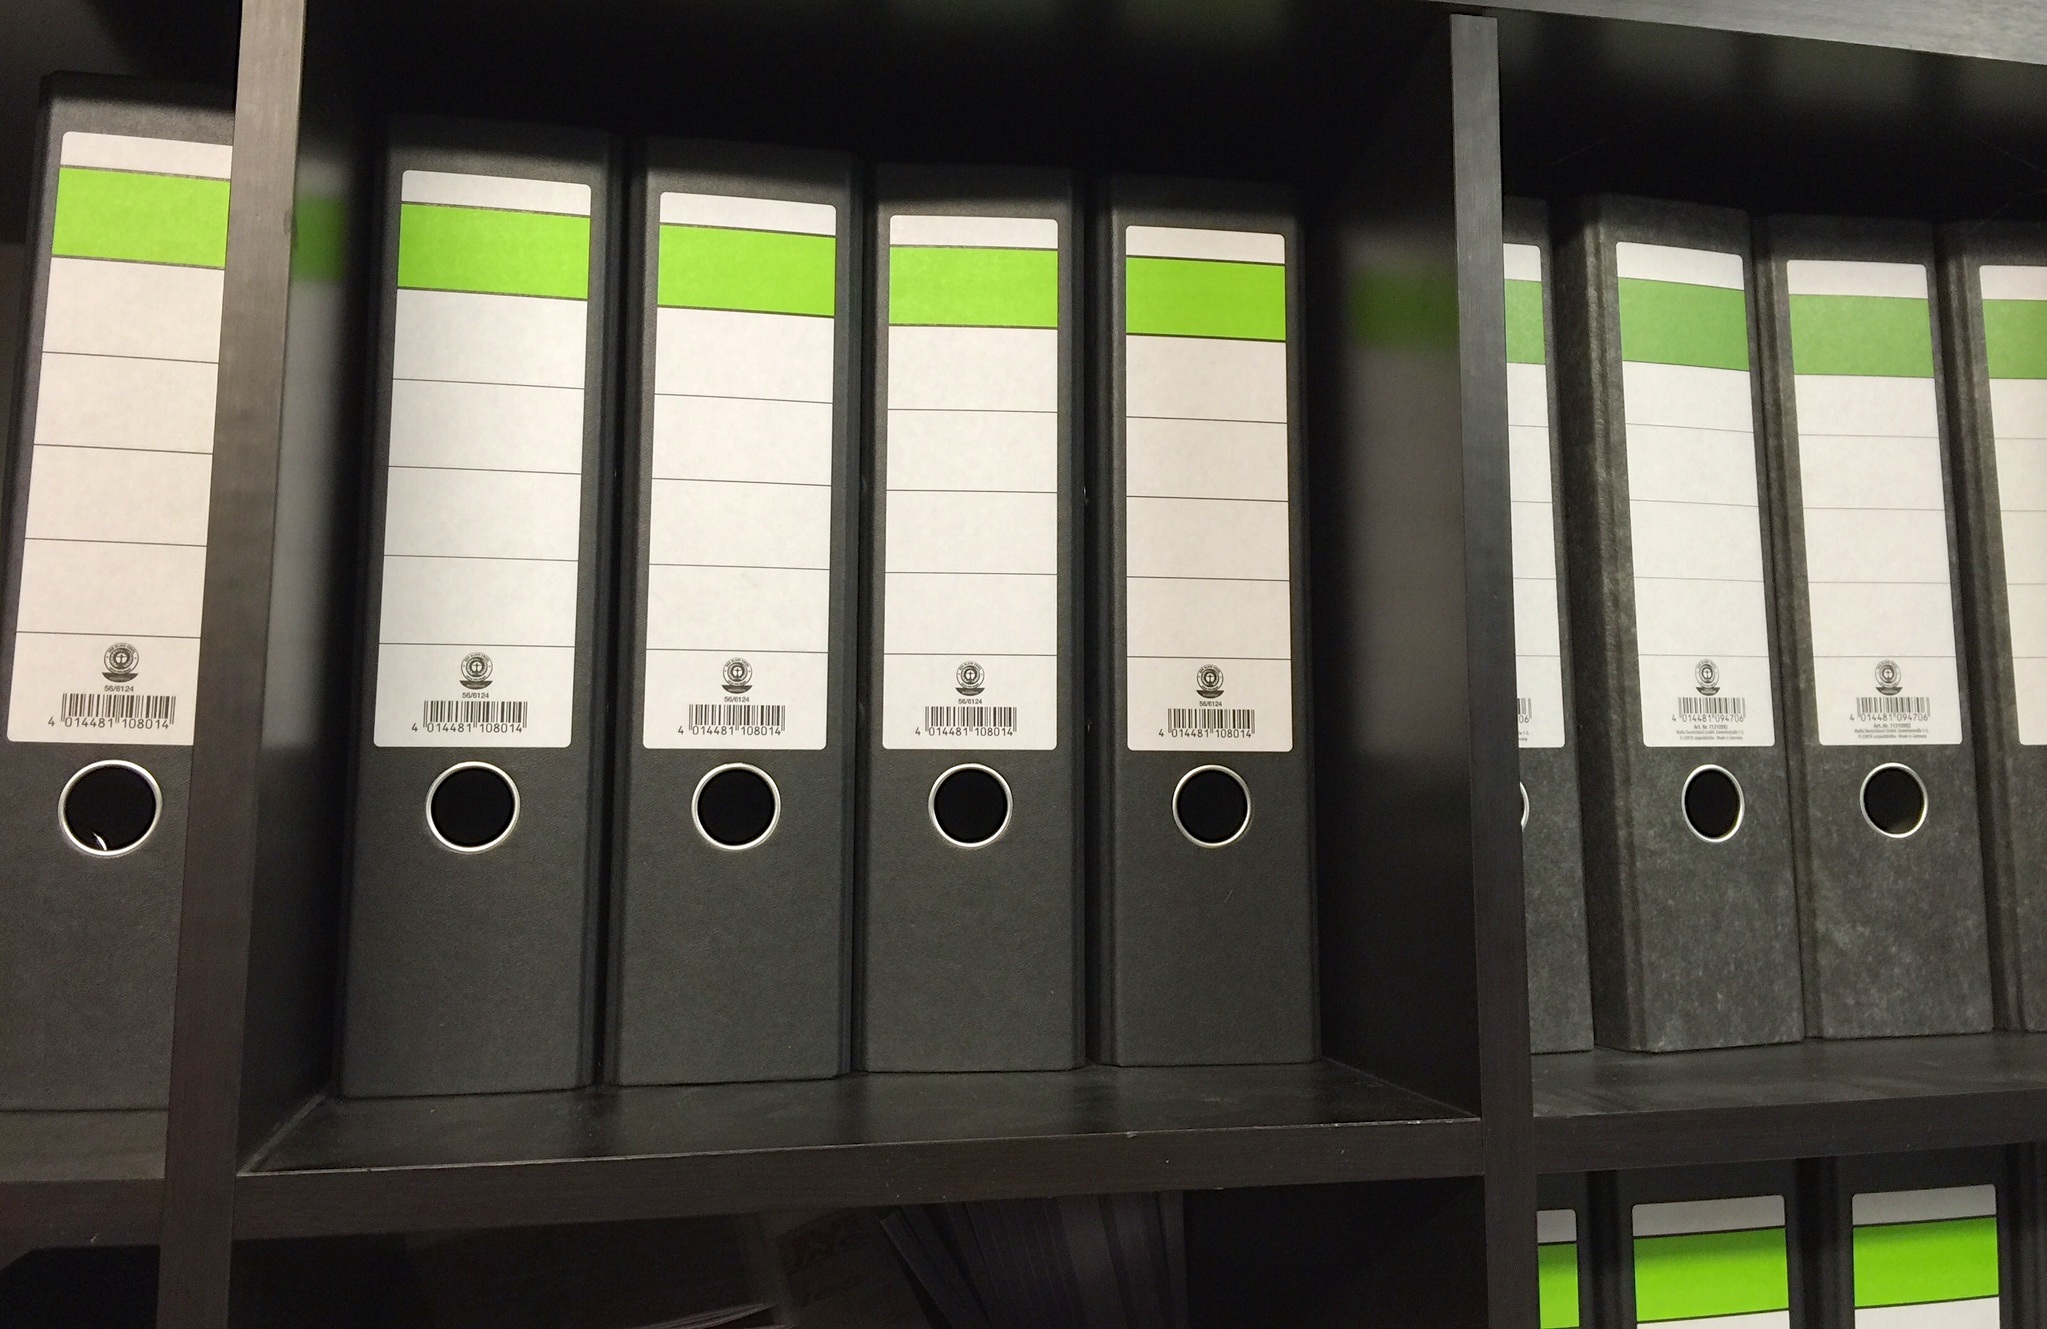
window, office, furniture, folder, door, interior design, window covering